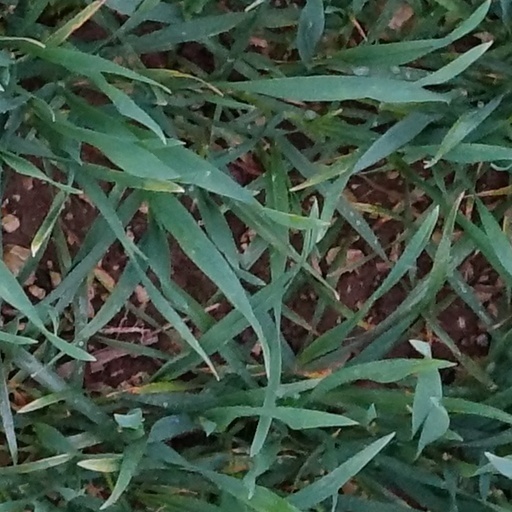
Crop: wheat